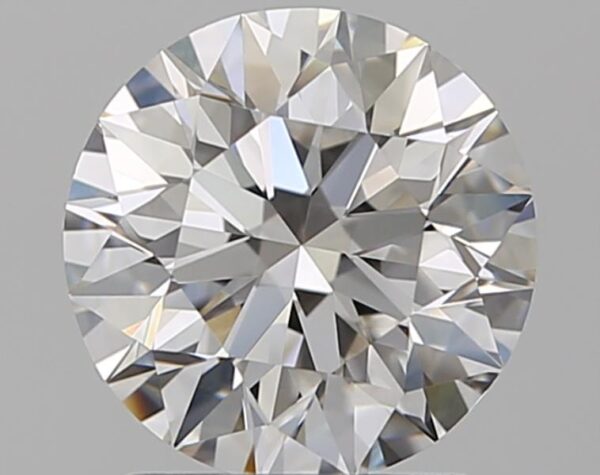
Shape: round
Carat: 1.5
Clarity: VVS1
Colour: G
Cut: EX
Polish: EX
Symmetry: EX
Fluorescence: N
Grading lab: GIA
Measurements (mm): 7.27 x 7.3 x 4.61